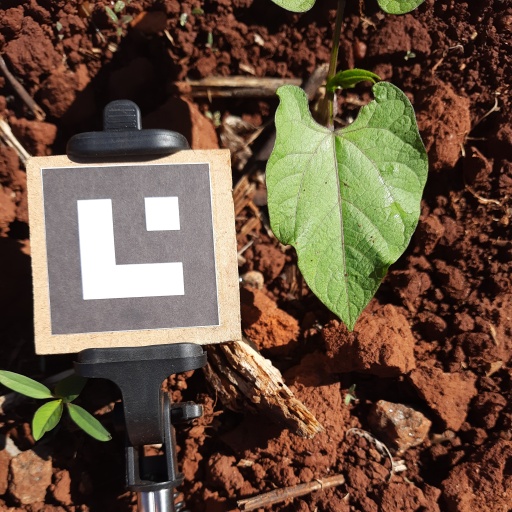
Observations: wavy surface, eating holes in the edge, with soild dust, under sunlight